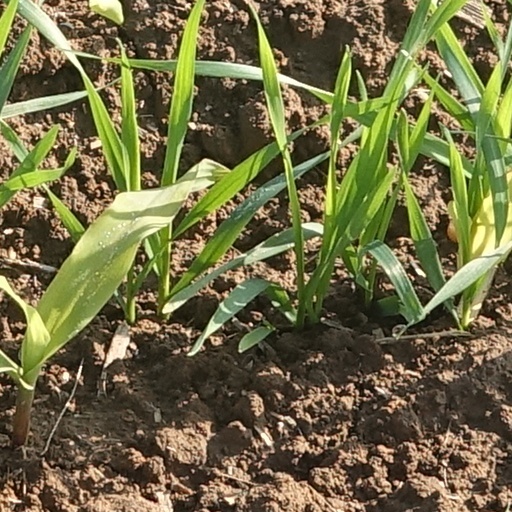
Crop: wheat